Tempranillo

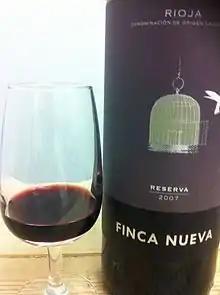
A Reserva level Rioja.

Spain grows 87% of the world's Tempranillo, and it is Spain's most planted red grape variety with grown in 2015, accounting for 42% of the red grape plantings, surpassed only by the white grape variety Airén. Tempranillo is native to northern Spain and widely cultivated as far south as Andalusia. The two major regions that grow Tempranillo are Rioja, in north central Spain, and Ribera del Duero, which lies a little farther to the south. Substantial quantities are also grown in the Penedès, Navarra and Valdepeñas regions.